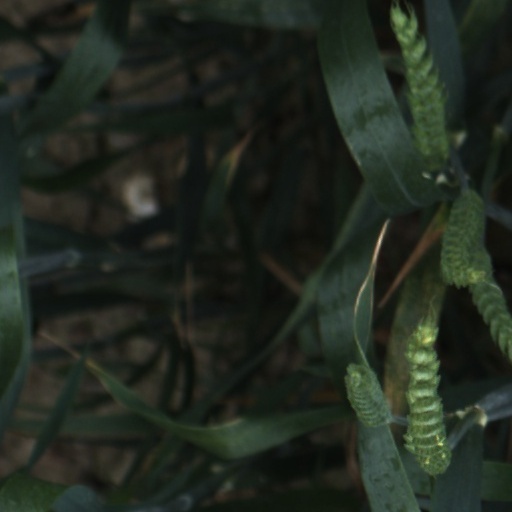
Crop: wheat